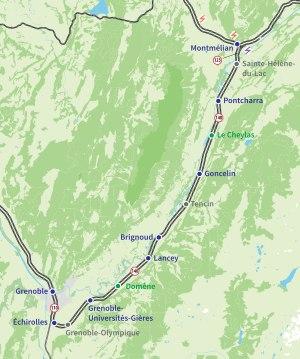
La ligne de Grenoble à Montmélian est une ligne ferroviaire française électrifiée à écartement standard et à double voie qui relie Grenoble, préfecture de l'Isère, sur la ligne de Lyon-Perrache à Marseille-Saint-Charles à Montmélian, gare située sur la ligne de Culoz à Modane.